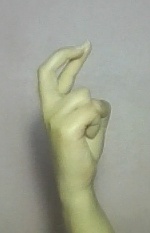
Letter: zay